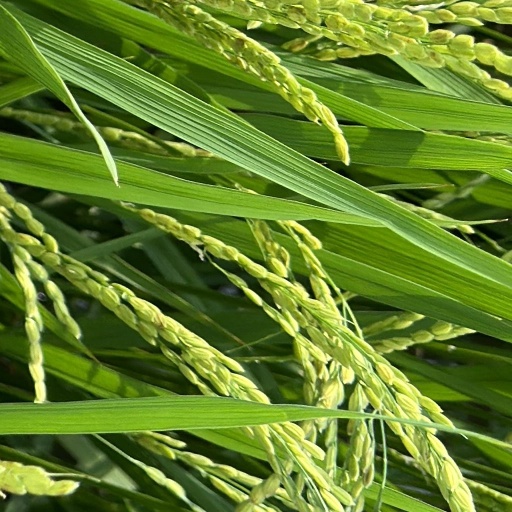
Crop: rice